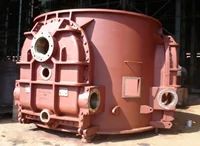
Label: Thermal_Power_Plant